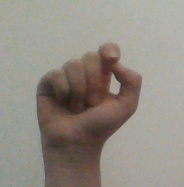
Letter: fa